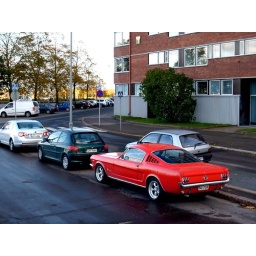
happyness is a red car in Helsinki